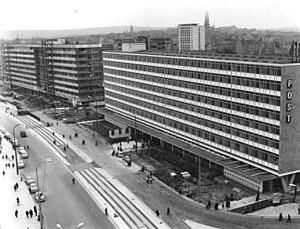
Kurt Nowotny est un architecte allemand qui a construit de nombreux bâtiments de postes et télécommunication en République démocratique allemande.